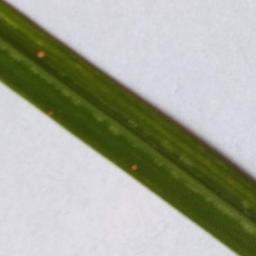
Label: Rice___Leaf_Blast